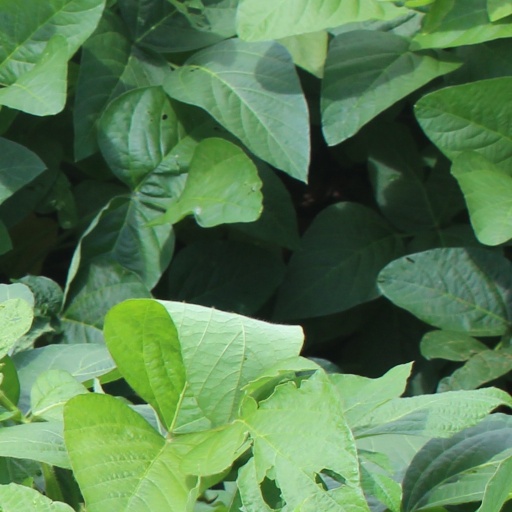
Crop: soybean